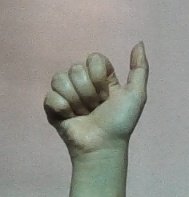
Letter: dhad